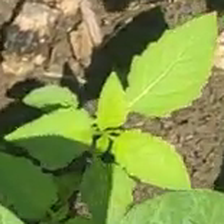
Weed species: Lamber_Quarter_plant(Chenopodium )